Peasants' Revolt

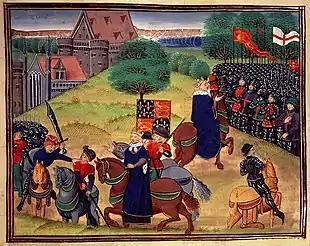
Late 14th-century depiction of William Walworth killing Wat Tyler; the King is represented twice, watching events unfold (left) and addressing the crowd (right). British Library, London.

On 15 June the royal government and the remaining rebels, who were unsatisfied with the charters granted the previous day, agreed to meet at Smithfield, just outside the city walls. London remained in confusion, with various bands of rebels roaming the city independently. Richard prayed at Westminster Abbey, before setting out for the meeting in the late afternoon. The chroniclers' accounts of the encounter all vary on matters of detail, but agree on the broad sequence of events. The King and his party, at least 200 strong and including men-at-arms, positioned themselves outside St Bartholomew's Priory to the east of Smithfield, and the thousands of rebels massed along the western end.